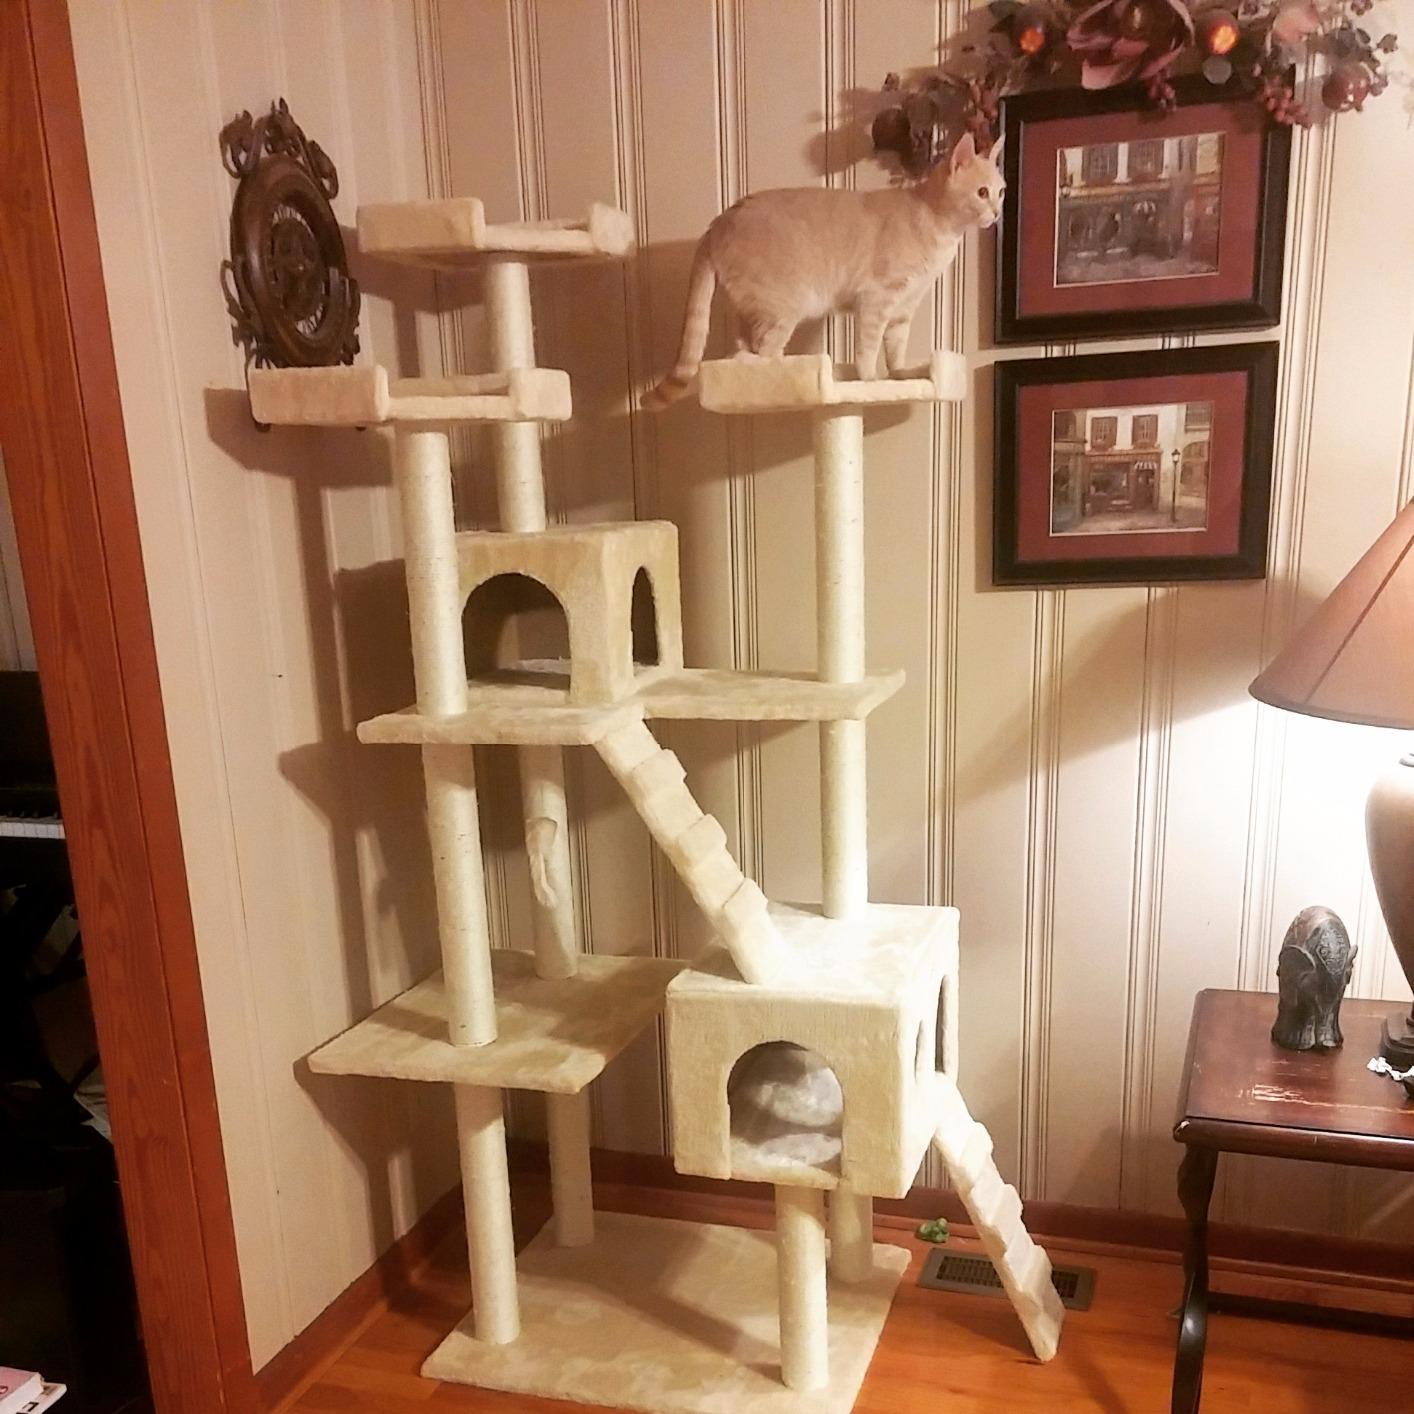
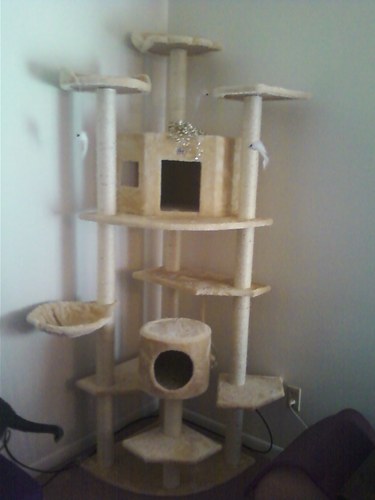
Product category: items_cat tree
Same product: no